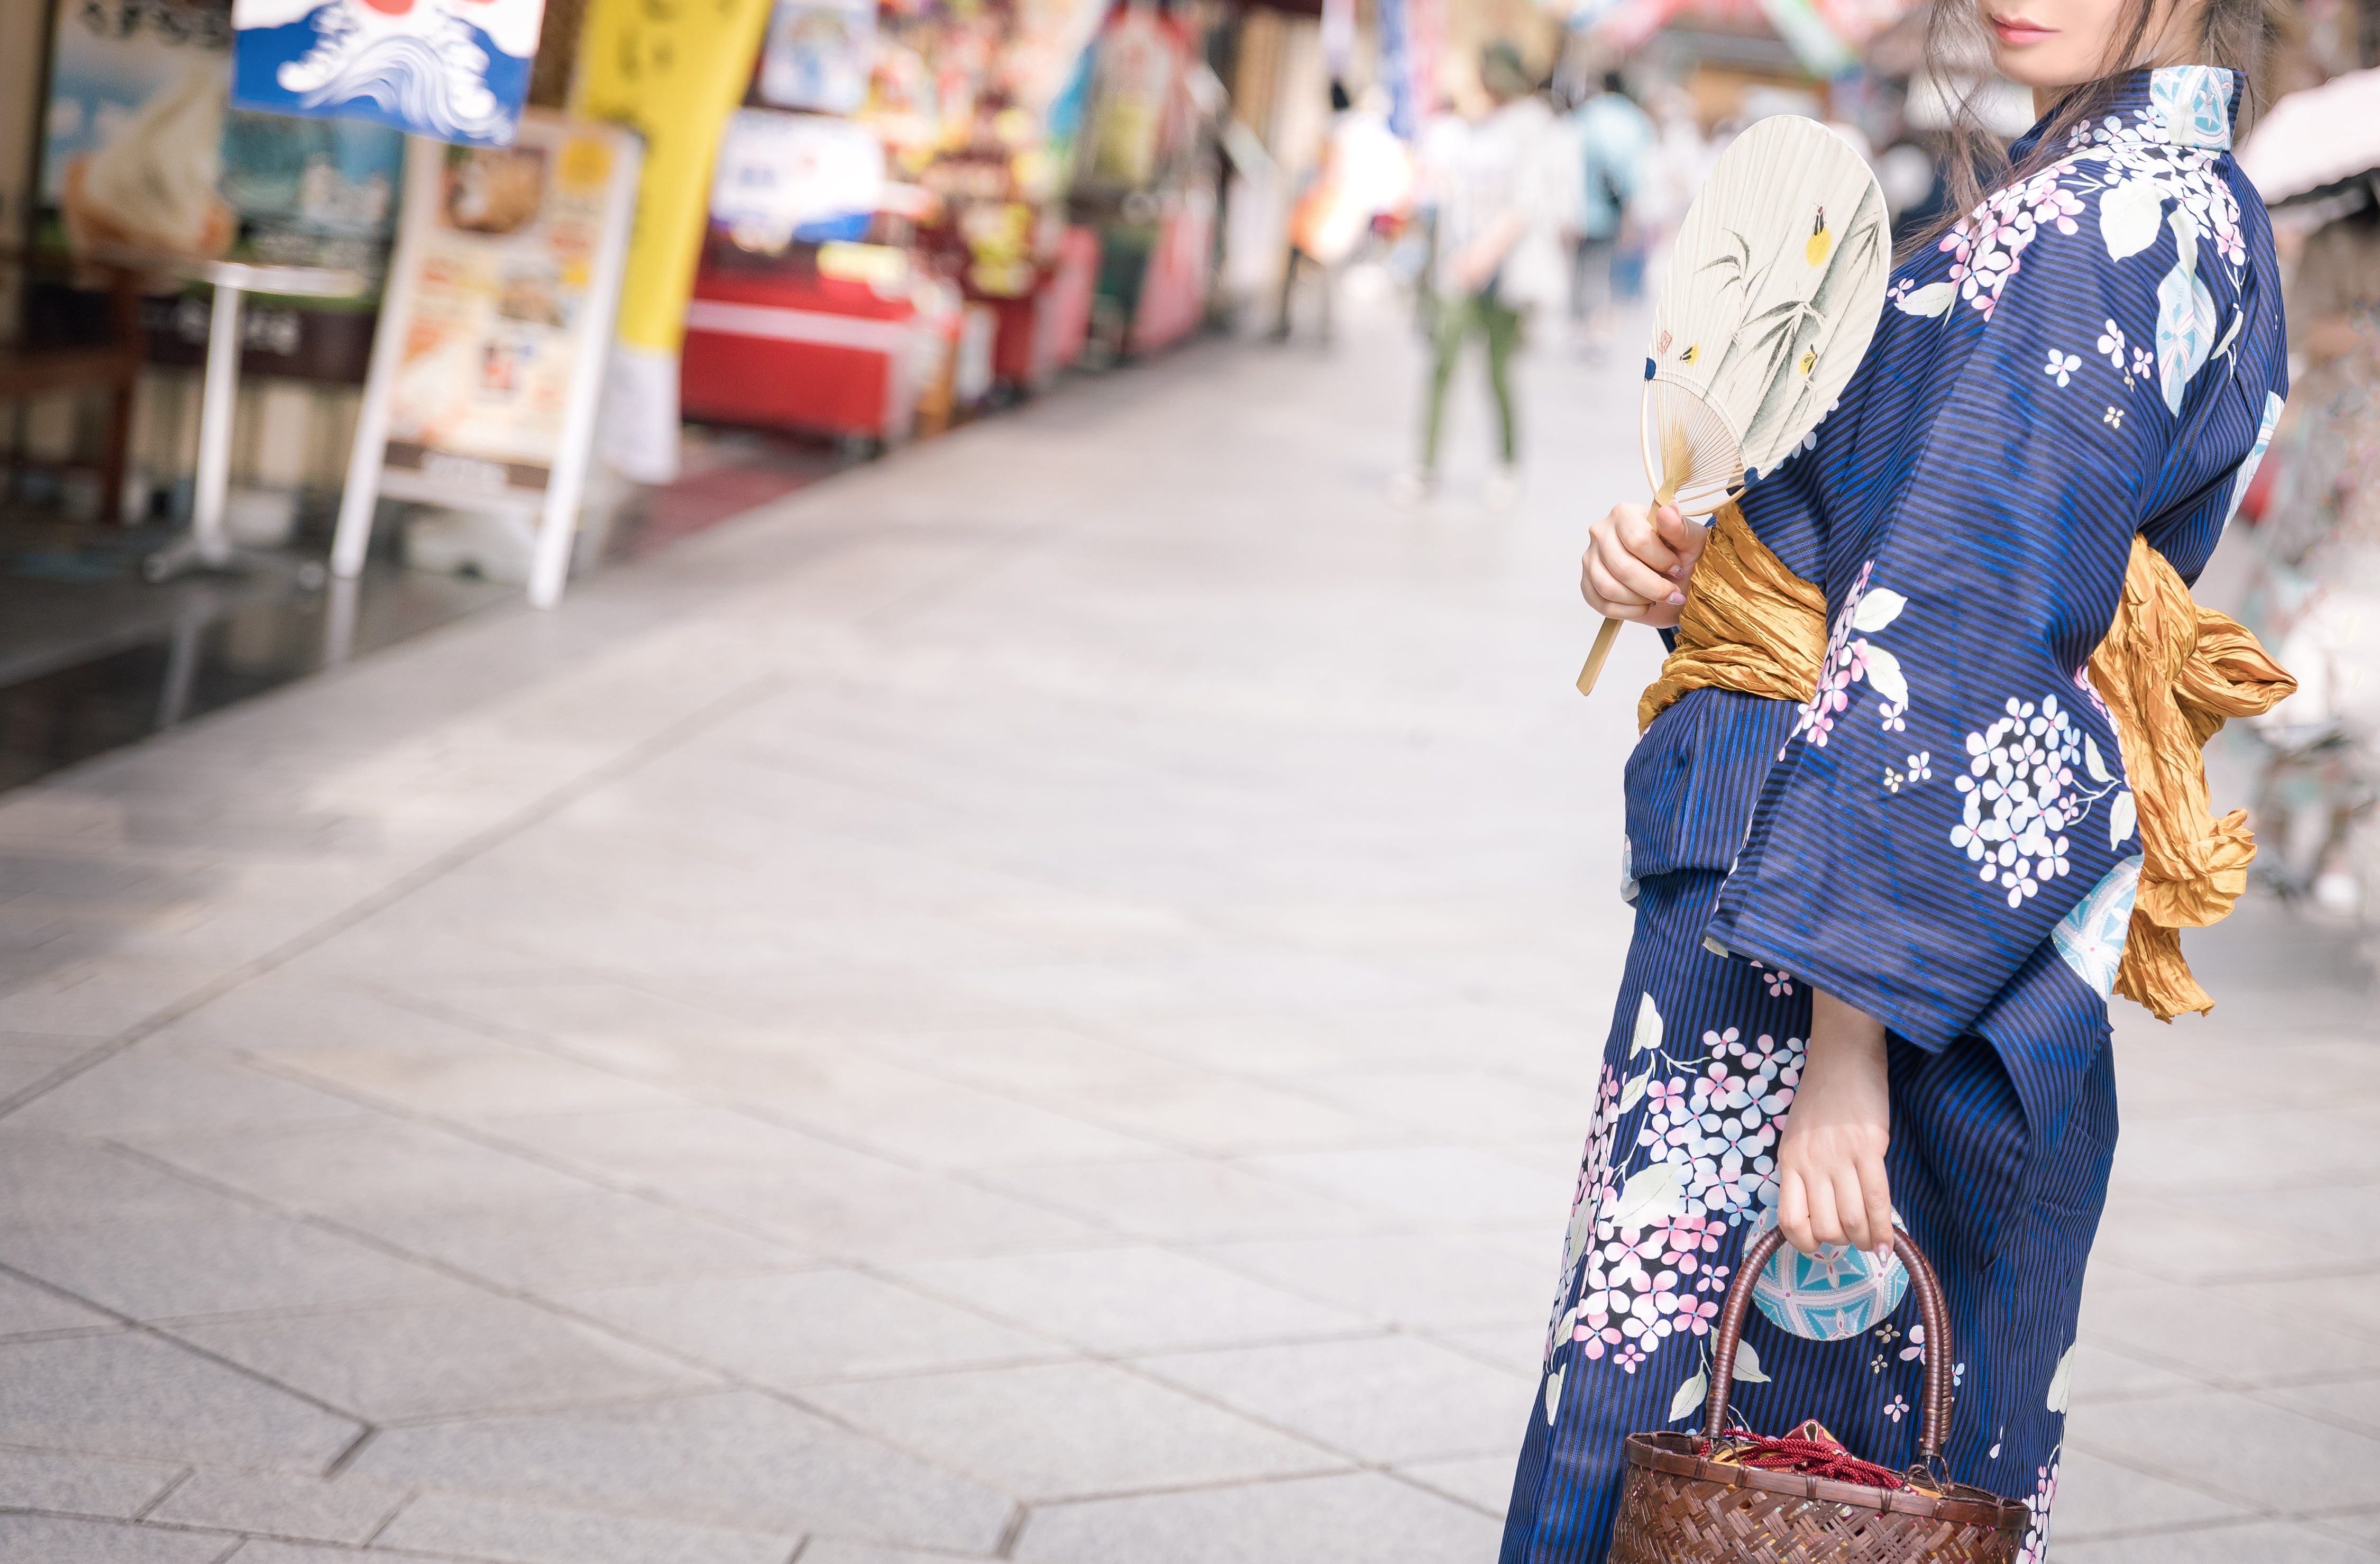
girl, photograph, people, street fashion, snapshot, lady, yellow, town, fashion, street, human, infrastructure, photography, jeans, textile, pedestrian, smile, denim, temple, child, tourism, vacation, road, style, city, costume